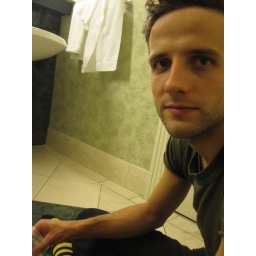
"I've had worse nights than sitting in a hotel bathroom at 3am with two beautiful women."